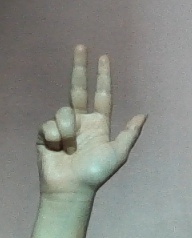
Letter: al